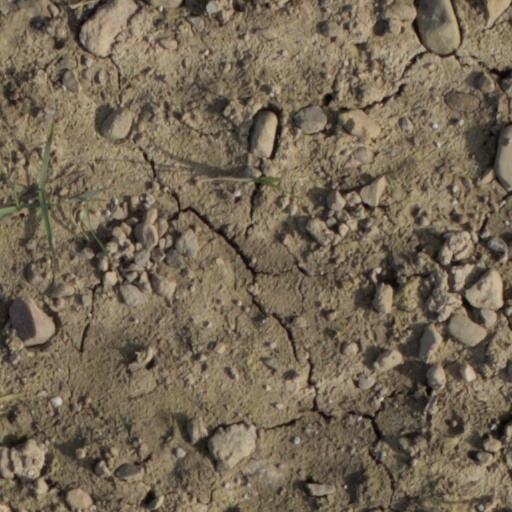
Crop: wheat